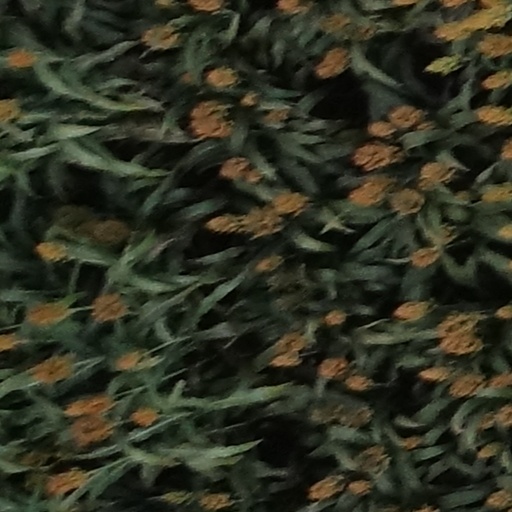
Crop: sorghum